Jean de Béthencourt

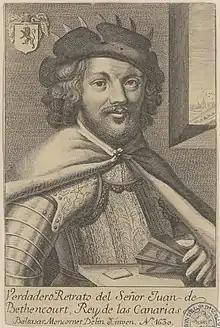
A later depiction of Jean de Béthencourt.

Jean de Béthencourt (1362–1425) was a French explorer who in 1402 led an expedition to the Canary Islands, landing first on the north side of Lanzarote. From there he conquered for Castile the islands of Fuerteventura (1405) and El Hierro, ousting their local chieftains ("majos" and "bimbaches", ancient peoples). Béthencourt received the title Lord of the Canary Islands ("Señor"), named himself King of the Canary Islands, but recognized King Henry III of Castile, who had provided aid during the conquest, as his overlord.